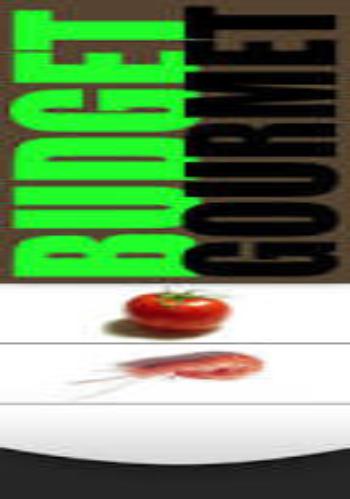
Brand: Budget Gourmet
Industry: Food